Régua railway station

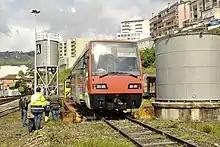
CP Class 9500 being transferred to a wide-track wagon following the closure of the Corgo line.

Due to being the junction point of two separate railway lines and an important road junction, the town of Régua has become a major communications center between the regions of Beira and Trás-os-Montes. The station itself became an important Port wine transporter, still, the station did not have the conditions to meet the traffic requirements, but it could not be enlarged due to the reduced space available, so it was decided to expand the then Godim halt (modern Godim railway station) instead, located near Régua. On that same year, Régua station was partially repaired by the . In April 1935, those expansions were almost done, that included sleeping quarters for the construction workers.